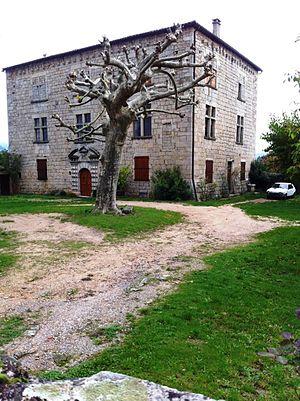
Était la propriété des comtes de la Saumés (famille de Chanaleilles) situé a Lablachere (Ardeche)
Lablachère est une commune française, située dans le département de l'Ardèche en région Auvergne-Rhône-Alpes.
La liste des châteaux de l'Ardèche recense de manière non exhaustive les mottes castrales ou châteaux de terre, les châteaux, château fort ou château de plaisance, les châteaux viticoles, les maisons fortes, les manoirs, situés dans le département français de l'Ardèche. Il est fait état des inscriptions et classements au titre des monuments historiques.
Le château de la Saumès est situé sur la commune de Lablachère. C'est une grosse bâtisse carrée au portail imposant.